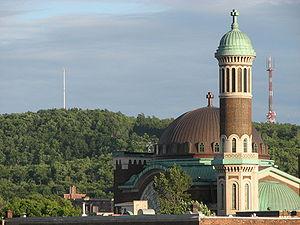
Église St. Michael à Mile End, Montréal
Le Mile End est un quartier de la ville de Montréal, Québec, Canada. Il est un des six quartiers de référence de l'arrondissement Le Plateau-Mont-Royal.